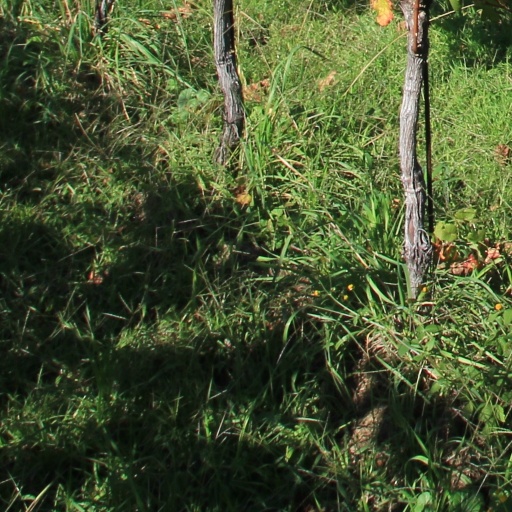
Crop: grape